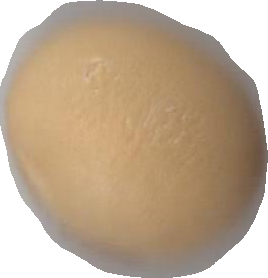
Variety: Dega